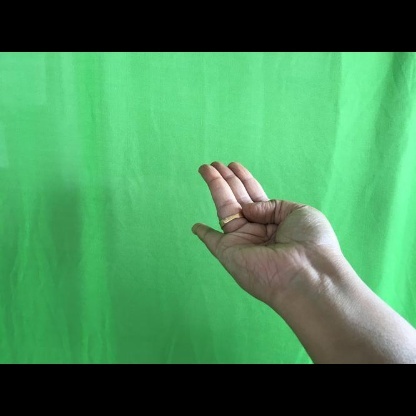
Mudra: Chaturam